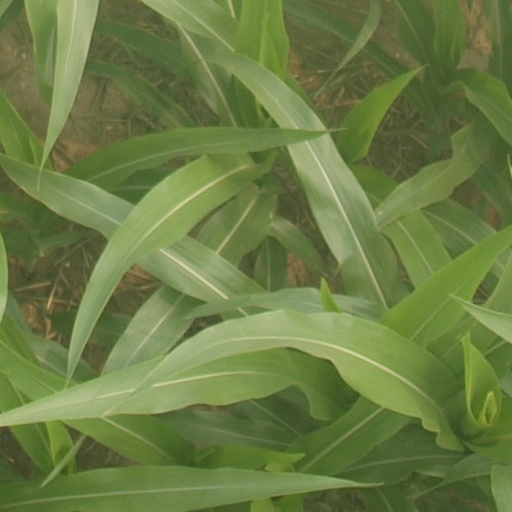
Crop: maize; corn